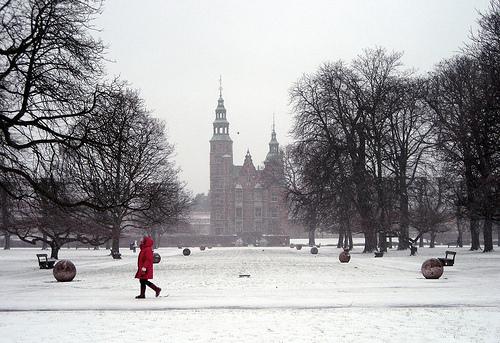
Weather: snow or frosty